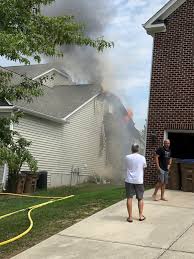
Label: urban_fire